White Cloud Farms Pottery

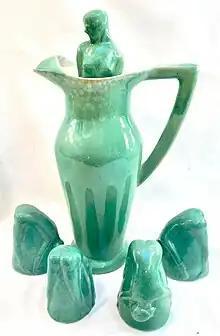
White Cloud Farms Pottery: ceramic "Bottoms Up" cocktail set. (ca.1935) Martini pitcher with stopper, four Bottoms Up shot cups.

The cup seems inspired by the classic toast, Bottoms Up! Others claim this very shot cup inspired the toast because, once filled, the drink needs to be knocked back since, lacking a base, it can't be put back down.